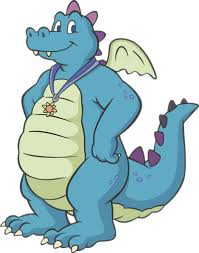
Portrait style: Cartoon Portrait